Nicos Tornaritis

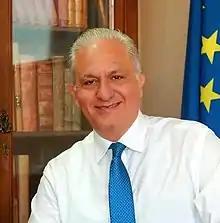
Nicos Tornaritis

Nicos Tornaritis (born December 6, 1964) is a Cypriot jurist and politician, who serves as member of the Cypriot House of Representatives since 2001. He is one of the most senior figures within the Democratic Rally (DISY) party.